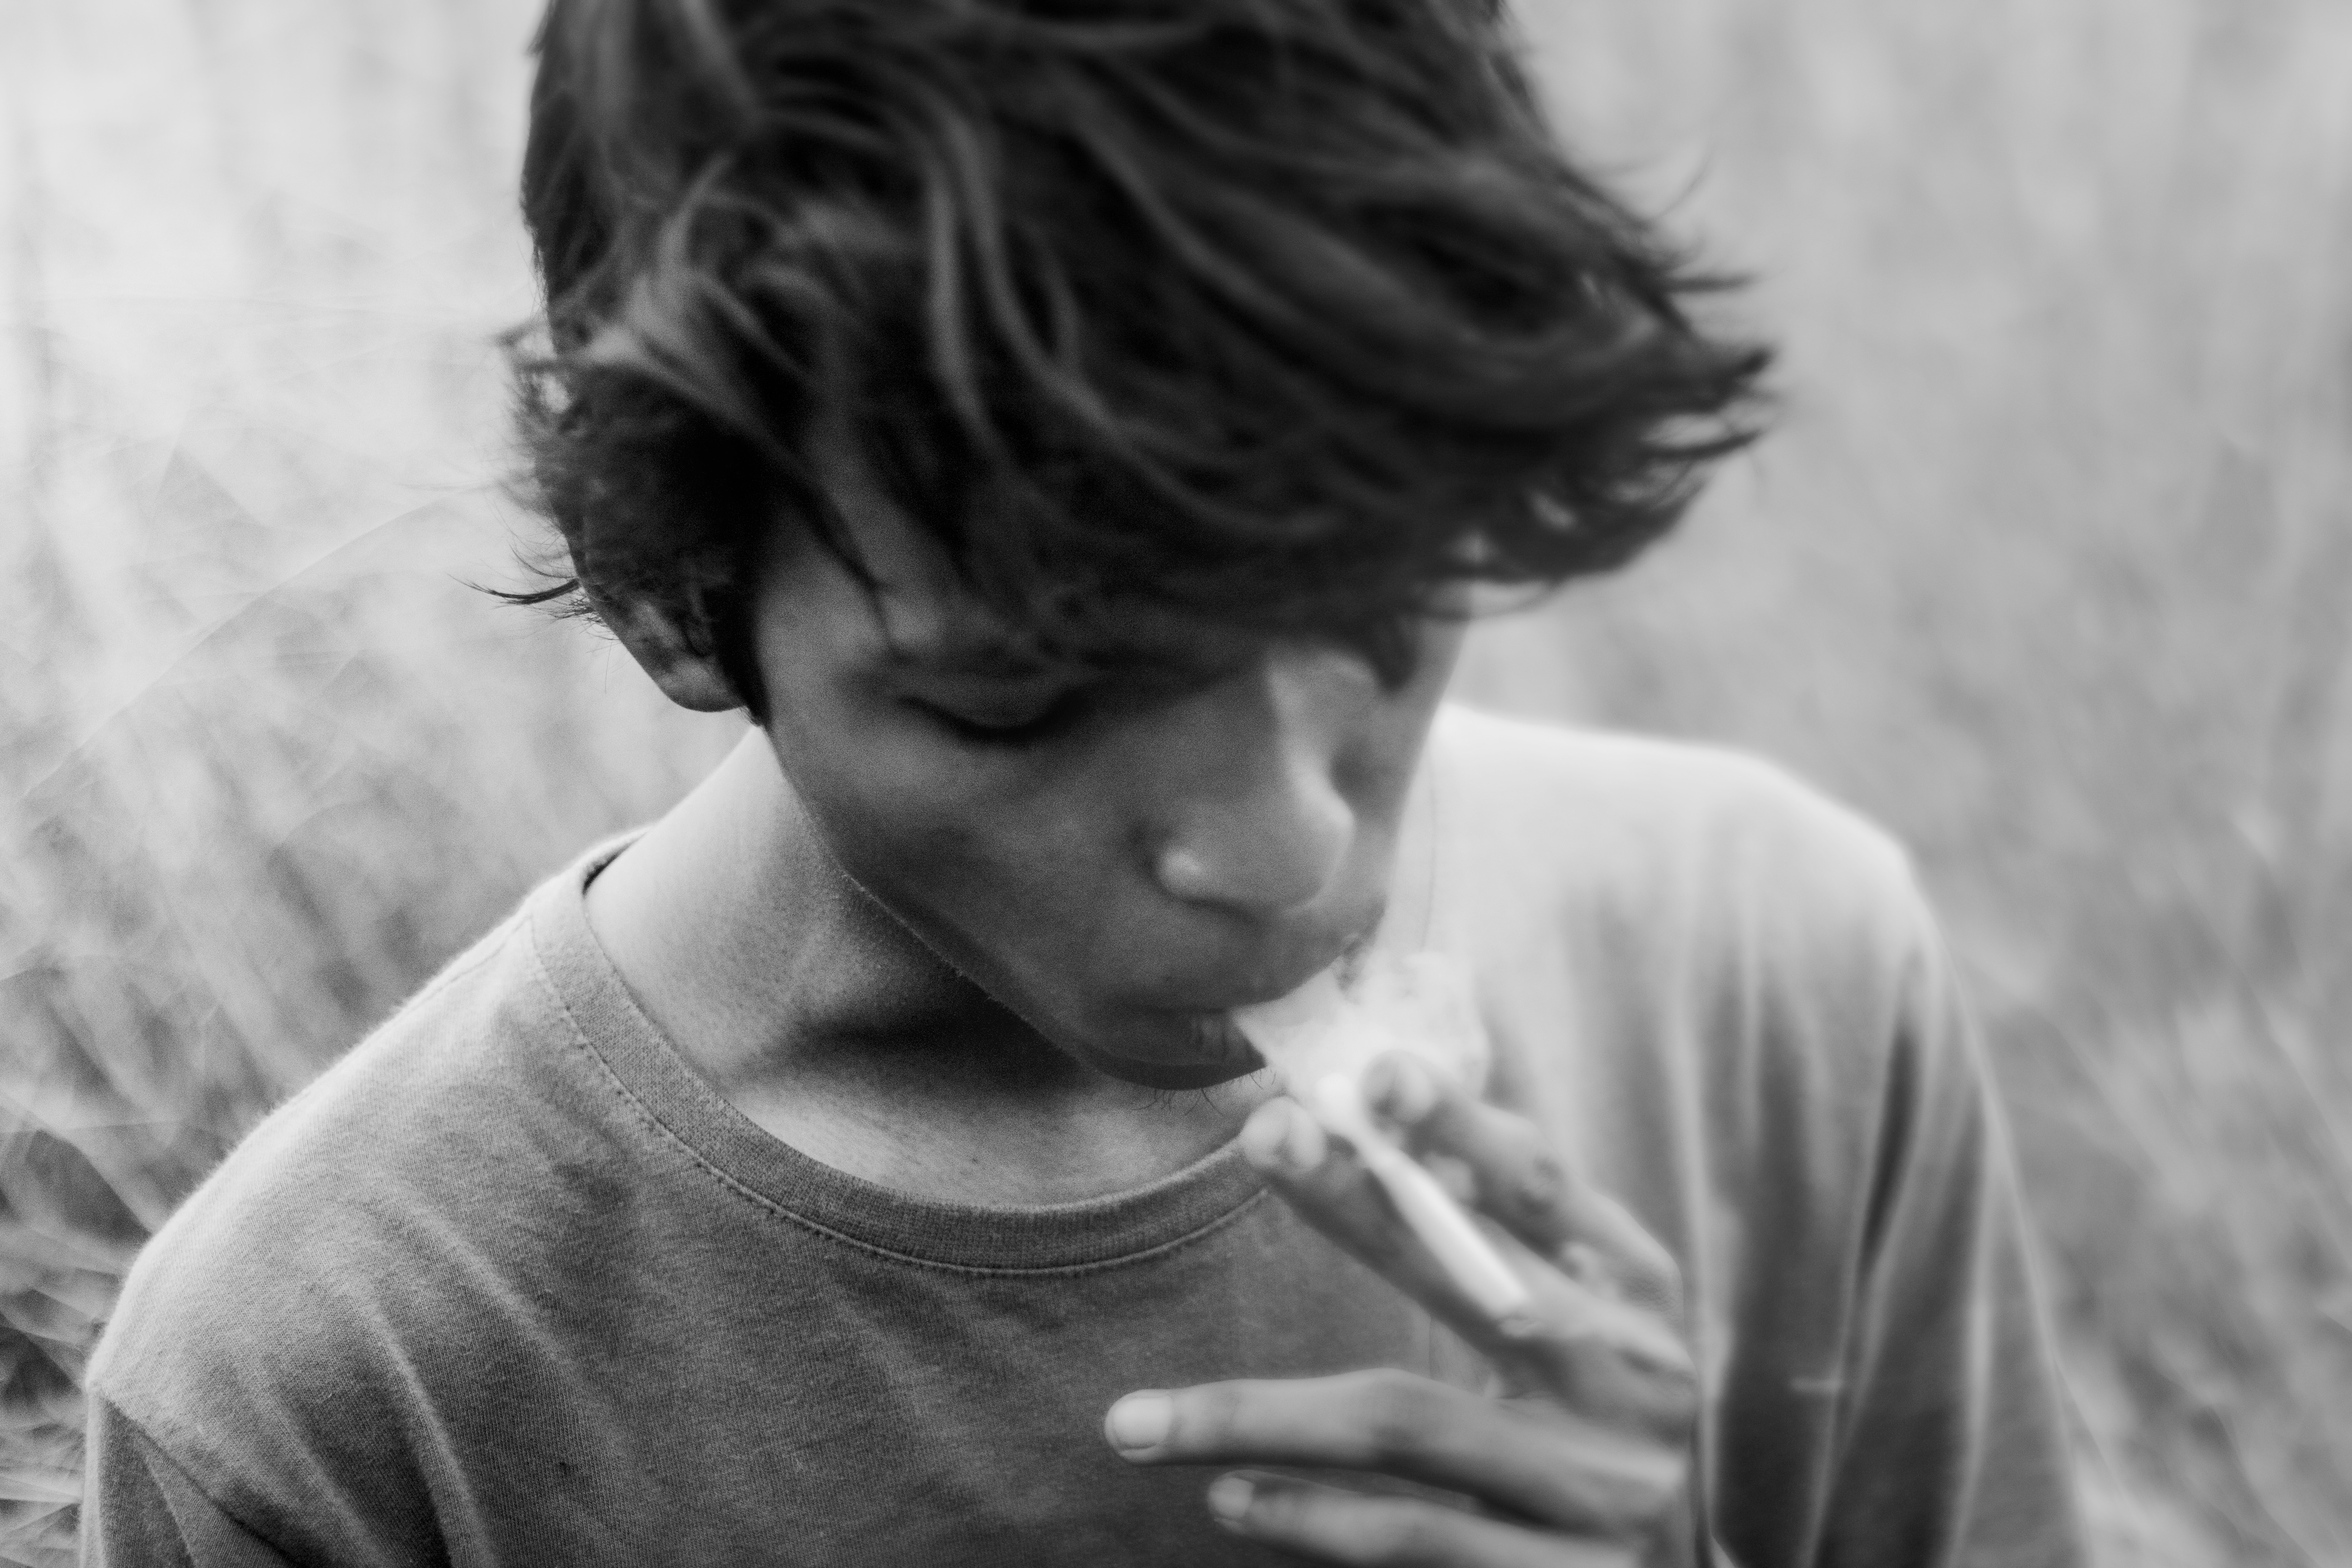
person, black and white, girl, hair, white, photography, portrait, model, black, monochrome, facial expression, hairstyle, smile, face, eye, beauty, emotion, monochrome photography, portrait photography